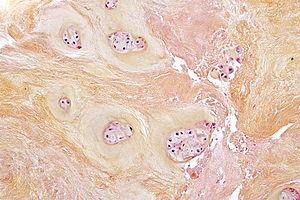
Un disque intervertébral ou fibrocartilage intervertébral est un cartilage qualifié de fibreux, qui se trouve entre presque toutes les vertèbres de la colonne vertébrale. Chaque disque est formé d'un fibro-cartilage mixte, et permet un faible mouvement des vertèbres. Il agit aussi comme un ligament maintenant les vertèbres ensemble. Son rôle d'amortisseur des chocs est crucial et son altération physiologique explique les nombreuses pathologies du dos.